Bleach season 9

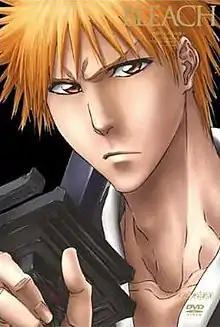
The cover of the first DVD compilation released by Aniplex of The New Captain Shūsuke Amagai arc, featuring Ichigo Kurosaki

The ninth season of the "Bleach" anime series is named . The series is based on Tite Kubo's "Bleach" manga series. The episodes are directed by Noriyuki Abe, and produced by TV Tokyo, Dentsu and Studio Pierrot. The season is an original, self-contained filler story arc that focuses on the introduction of a new Soul Reaper captain, Shūsuke Amagai, and the mystery surrounding the Kasumiōji clan, one of the families that constitute the nobility of Soul Society. It is the first season of the anime series to be produced in .